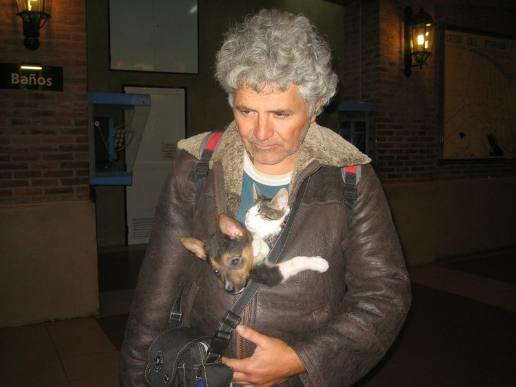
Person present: Yes